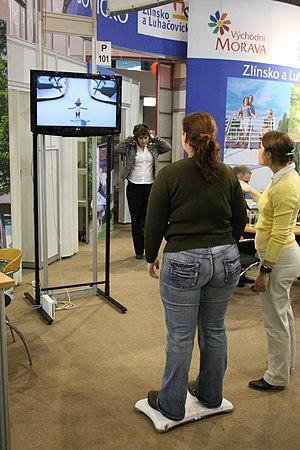
À la suite d'une opération de ligamentoplastie, alors qu'un tendon se trouve transplanté à la place du ligament croisé antérieur, l'articulation du genou nécessite une rééducation post-opératoire. Le chirurgien orthopédiste a la possibilité de prescrire la rééducation d'un ligament croisé antérieur opéré en centre de rééducation à son patient, particulièrement si l'évaluation de la douleur au repos est supérieure à 5/10, si la mobilité en flexion du genou est inférieure à 90° ou en cas d'autre complication.